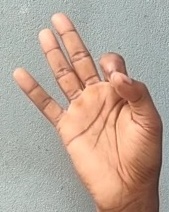
ASL sign: 9